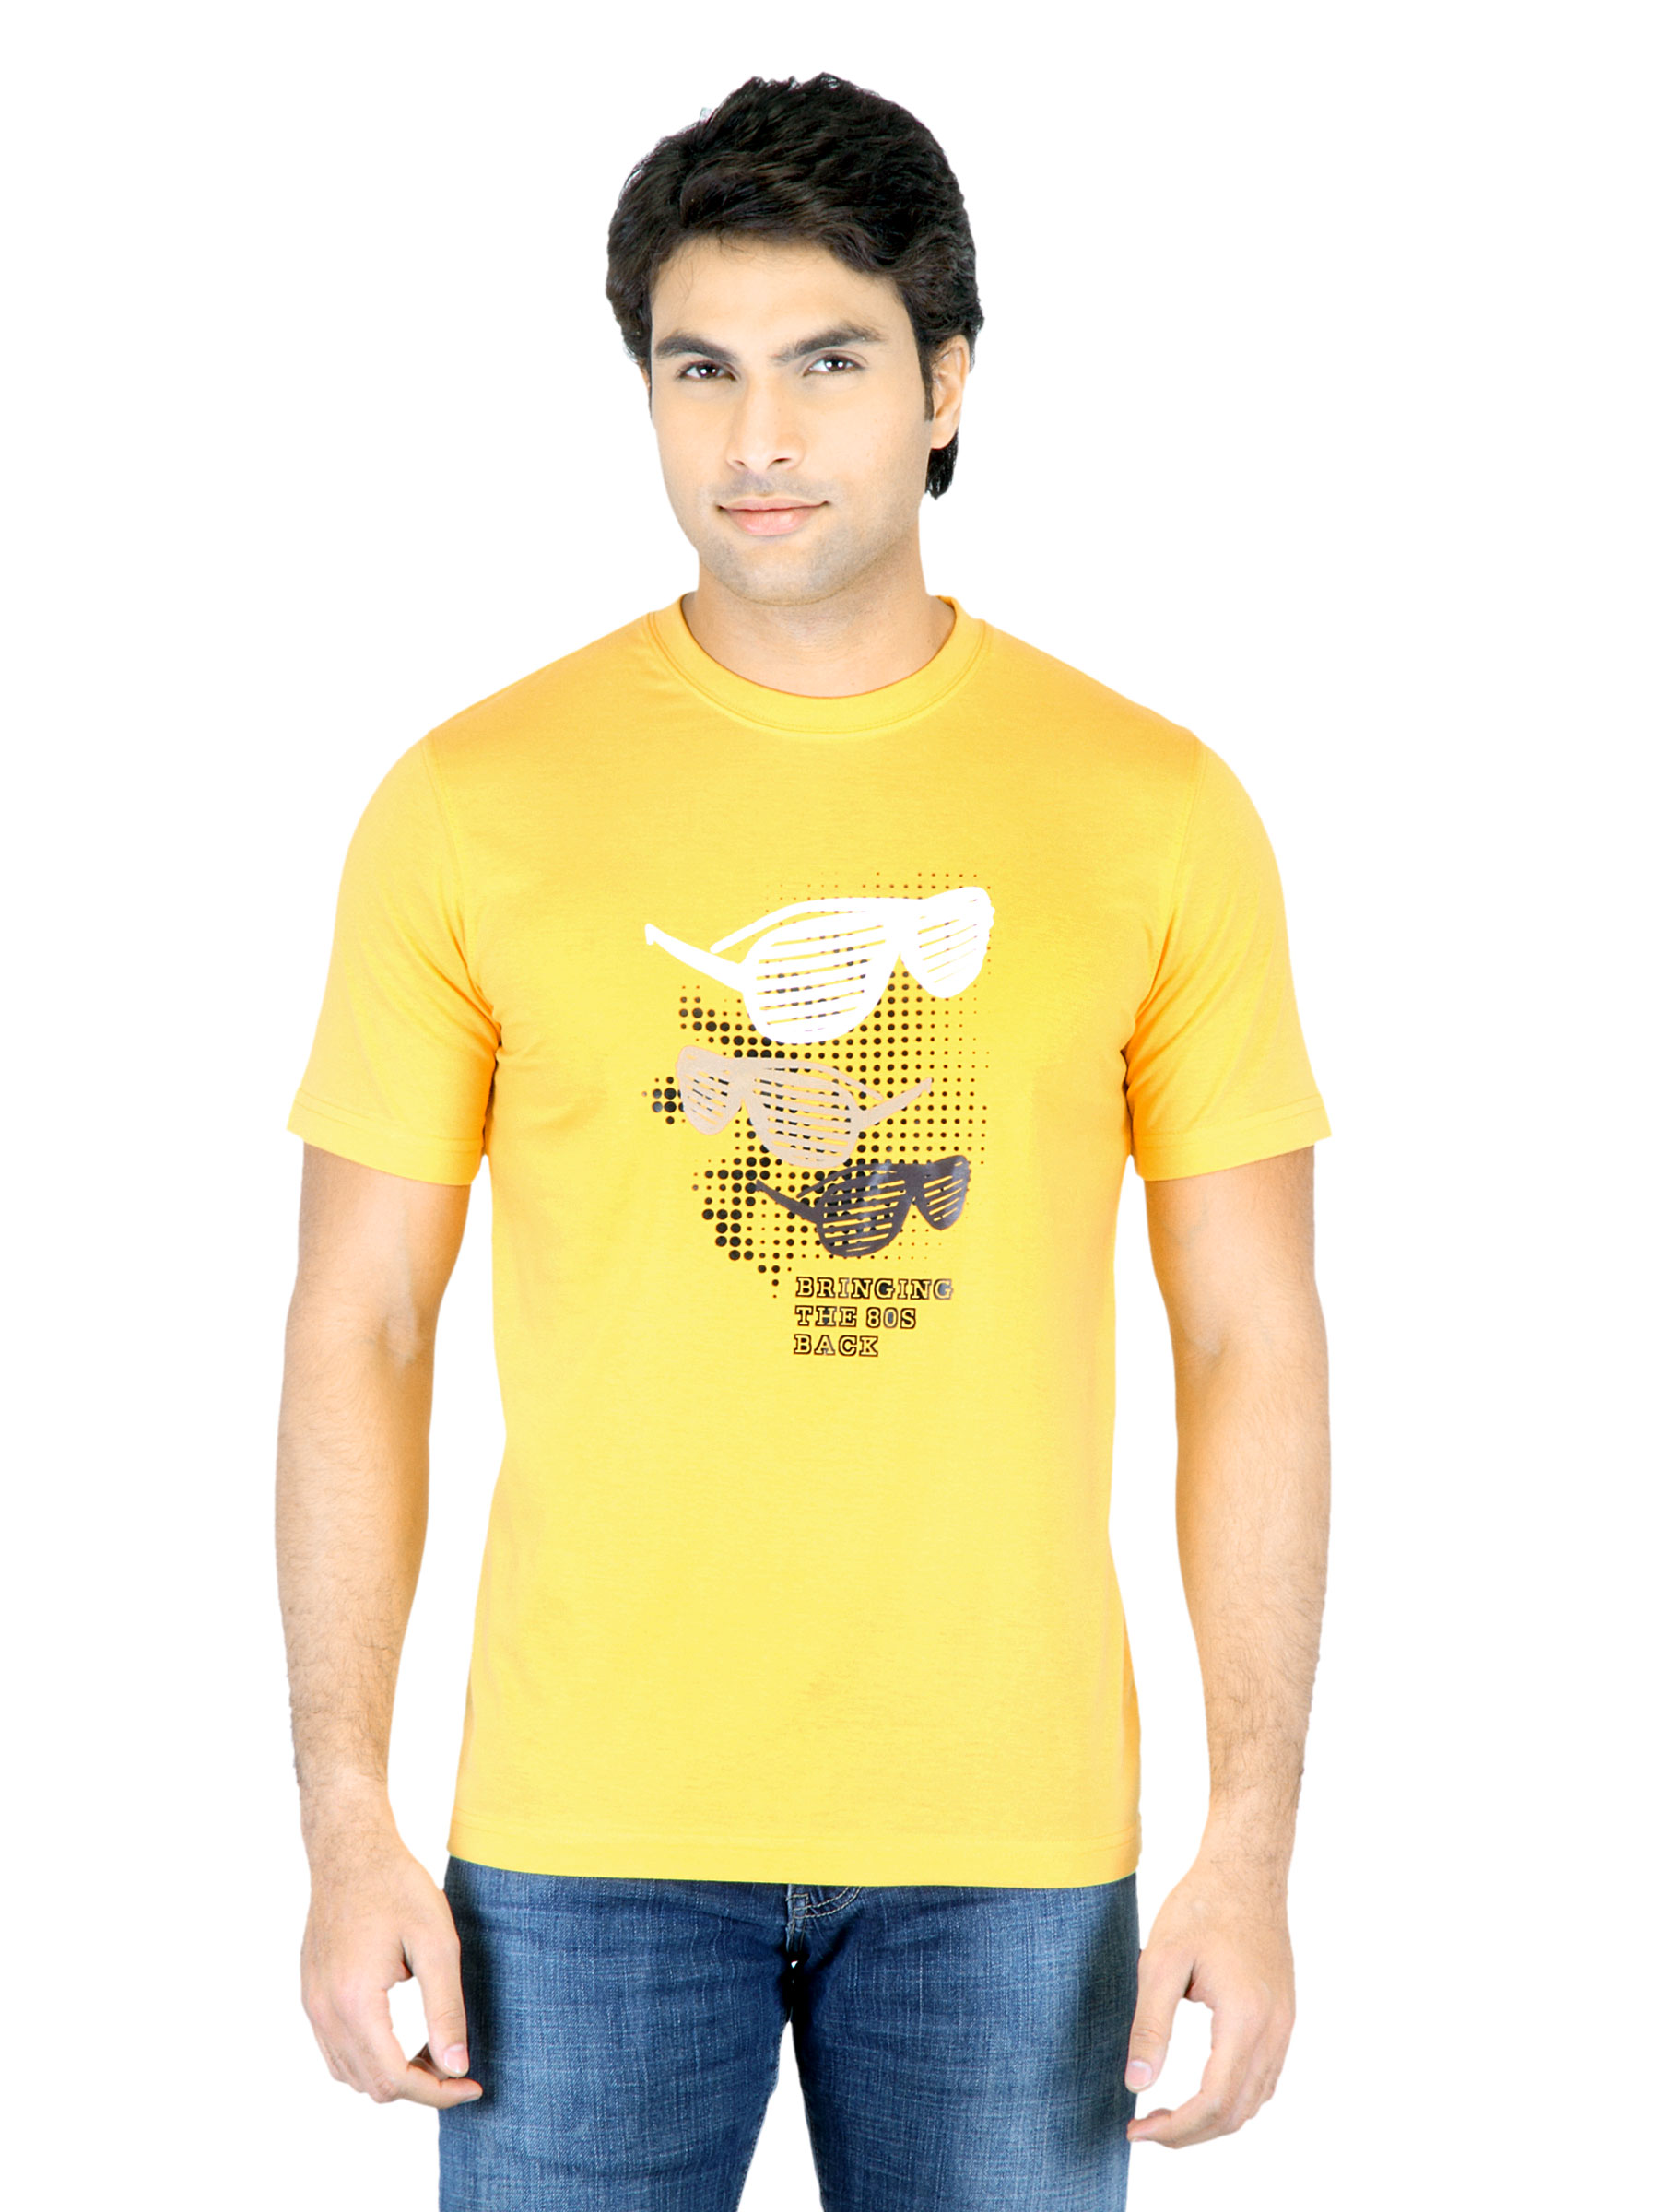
Mark Taylor Men Yellow Printed T-shirt
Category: Apparel / Topwear / Tshirts
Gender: Men
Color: Yellow
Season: Fall 2011
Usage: Casual